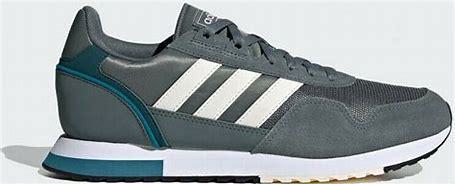
Brand: Adidas
Model: 8K 2020